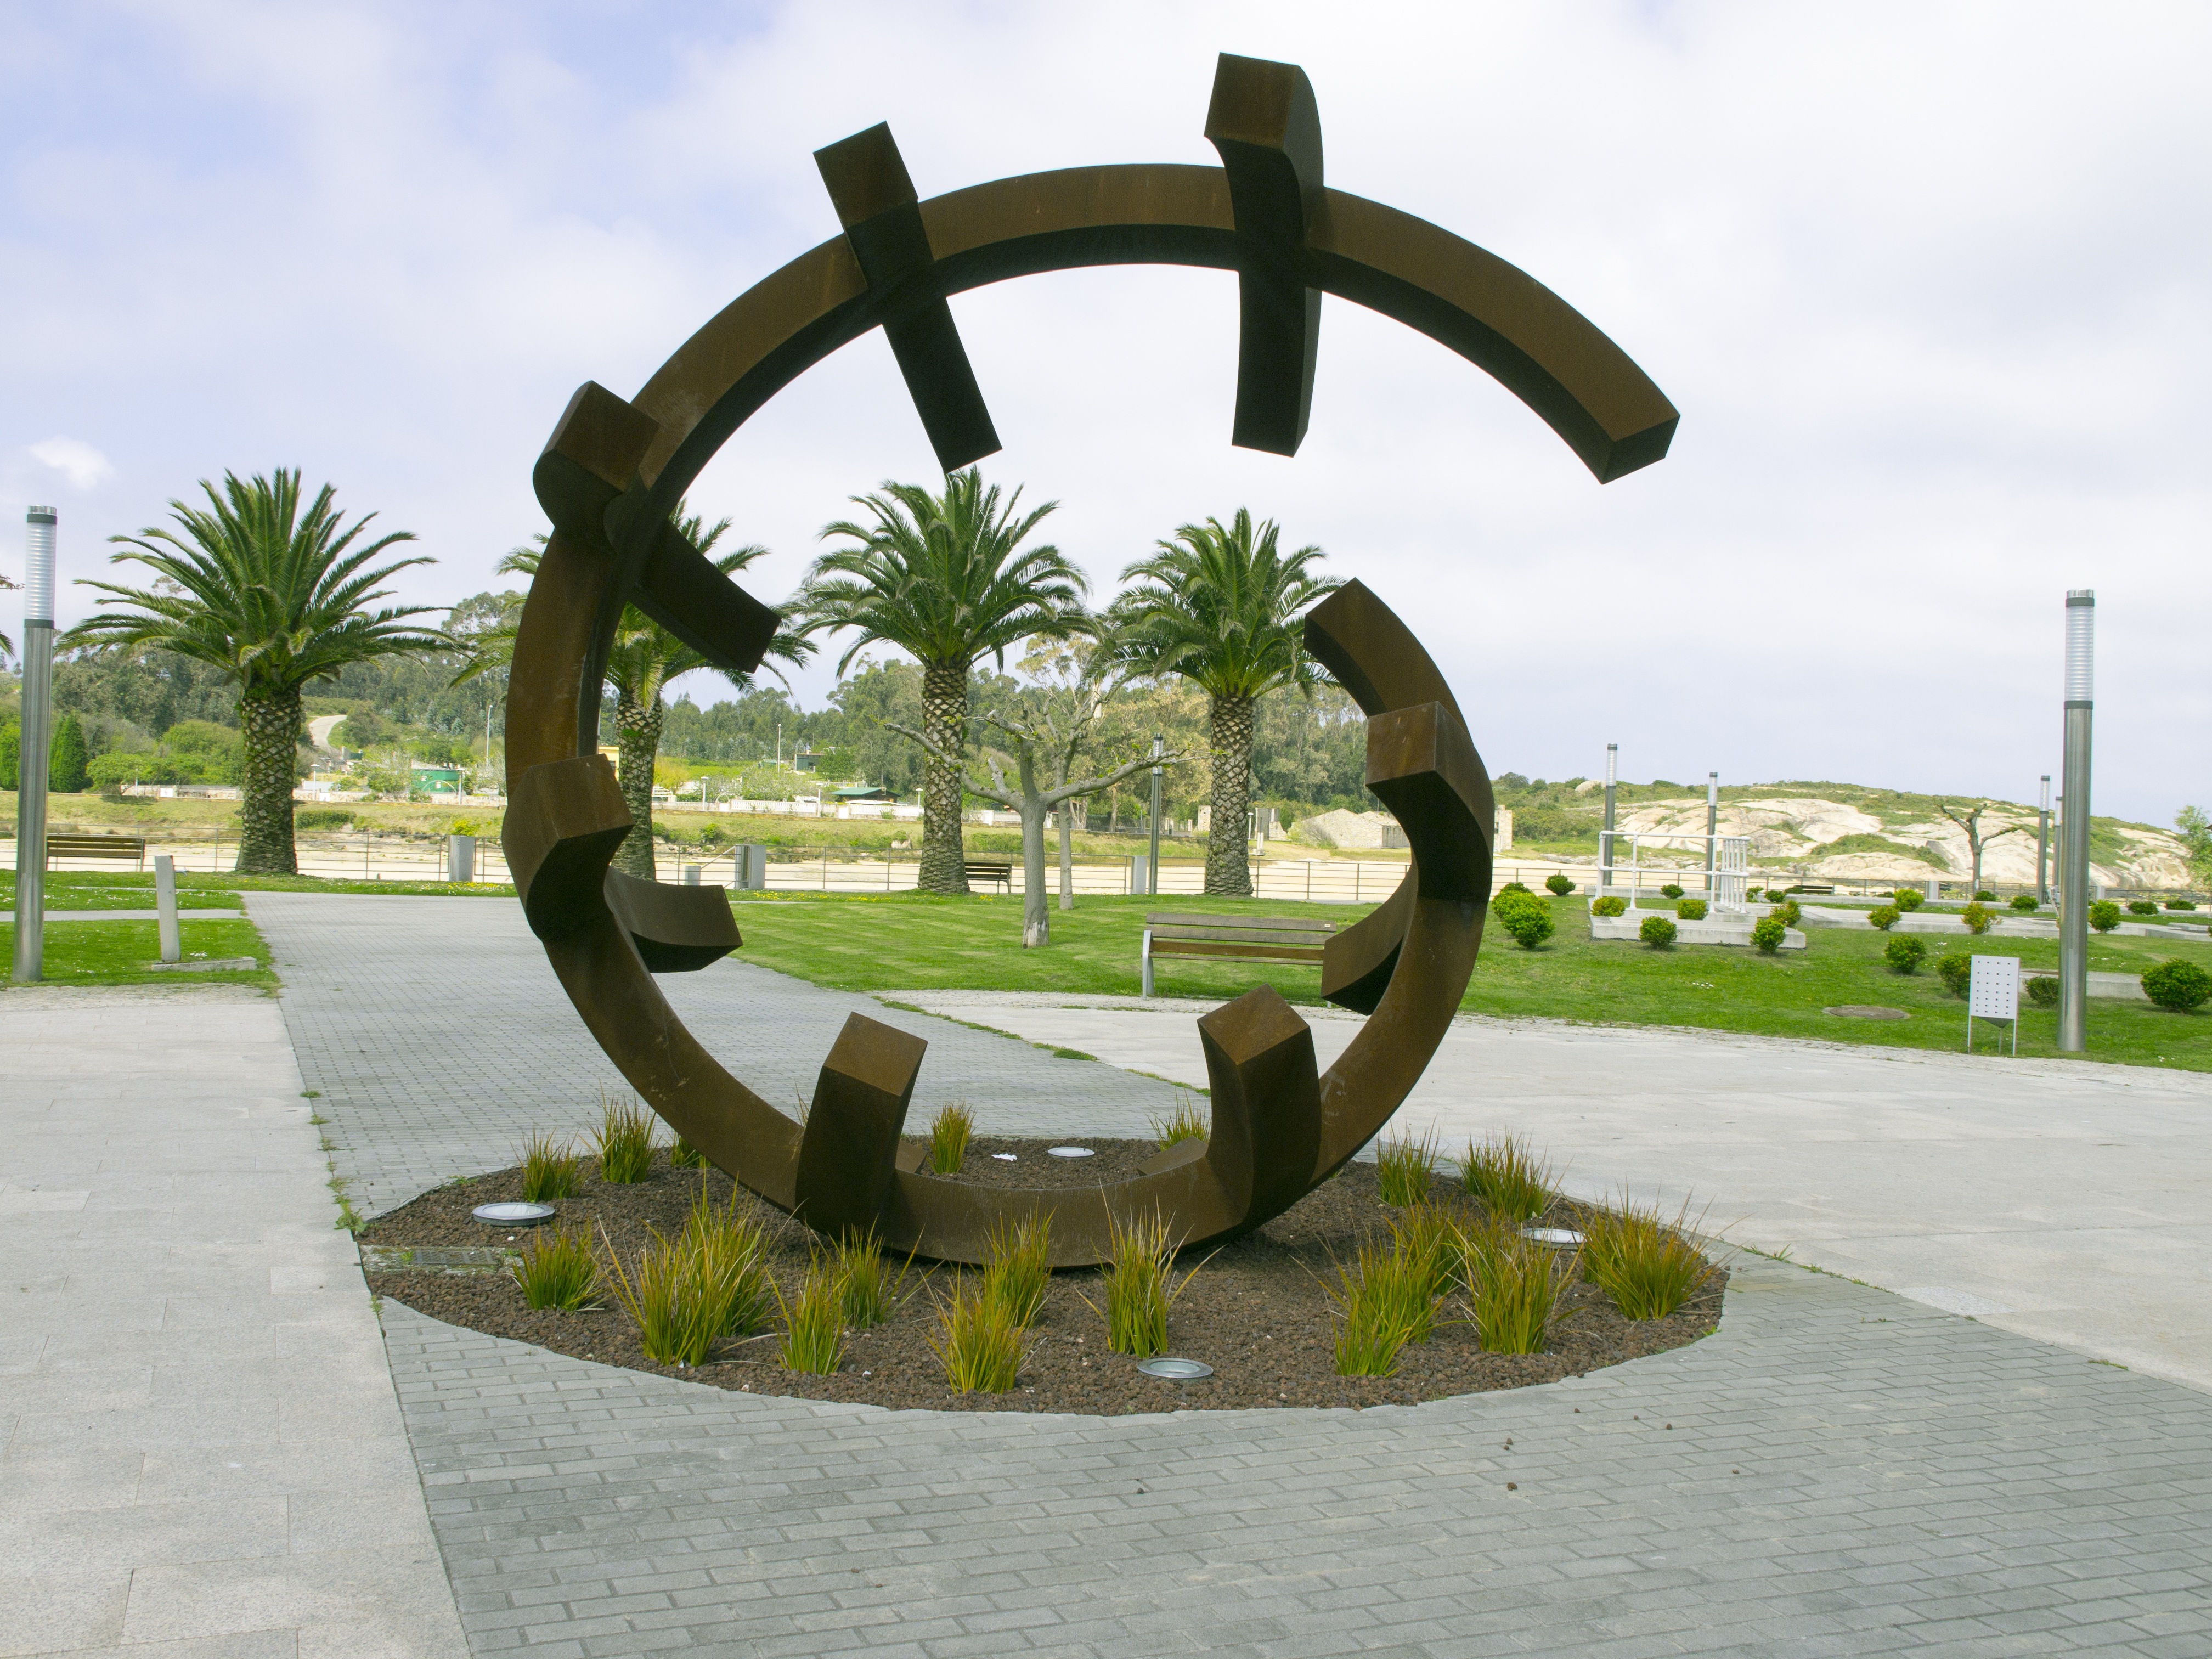
architecture, monument, arch, sculpture, memorial, art, iron, san ciprian lugo